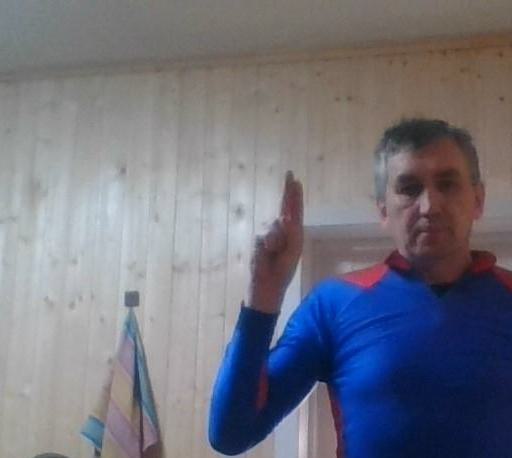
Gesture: two_up